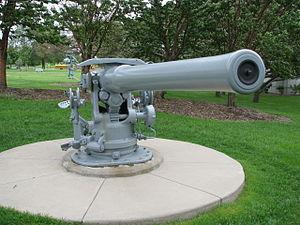
Le canon 4 pouces/50 calibres Mark 7, 8, 9, et 10 était le canon standard à faible angle et à tir rapide construit pour l'United States Navy, apparaissant d'abord sur le monitor Arkansas puis utilisé sur les destroyers Flush deck pendant la Première Guerre mondiale et les années 1920.